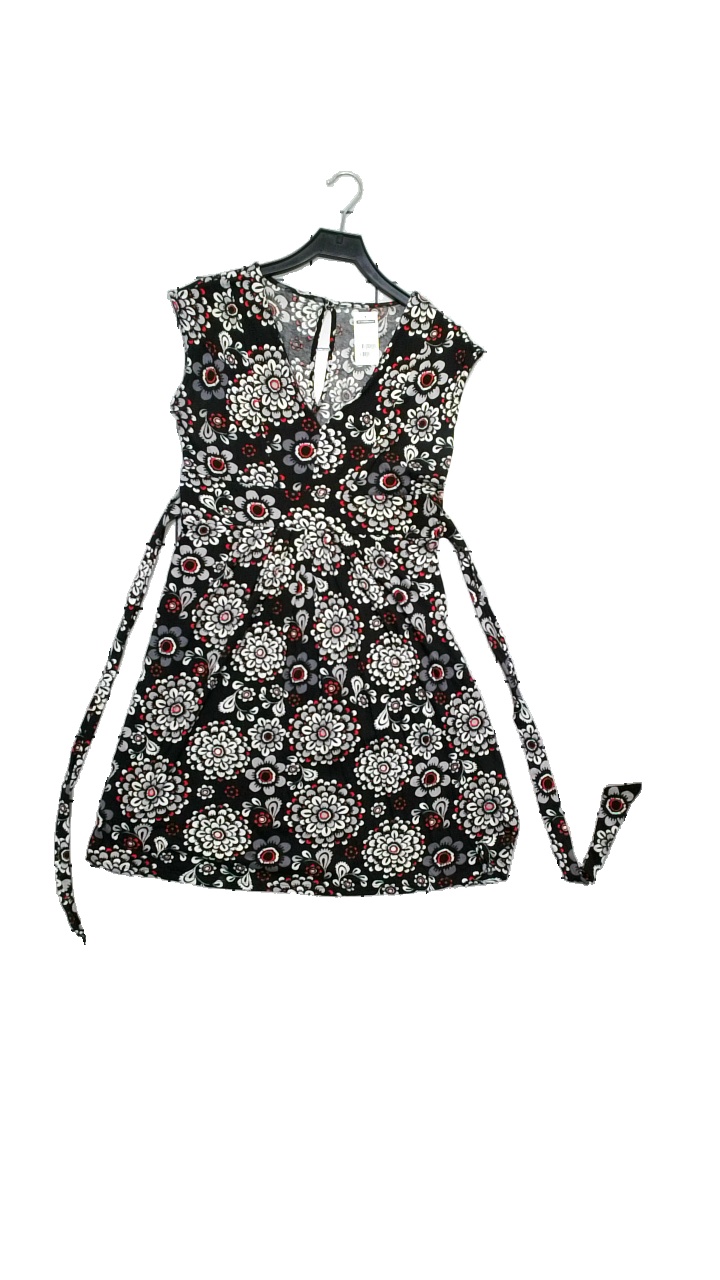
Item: Dress (Ladies)
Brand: Max
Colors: Black, Red, Grey
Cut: Loose, V-collar
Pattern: Geometric print
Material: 100% cotton
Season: Summer
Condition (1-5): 4
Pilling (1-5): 4
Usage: Reuse
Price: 50-100